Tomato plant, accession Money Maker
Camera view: bottom (45 deg); turntable rotation: 150 degrees
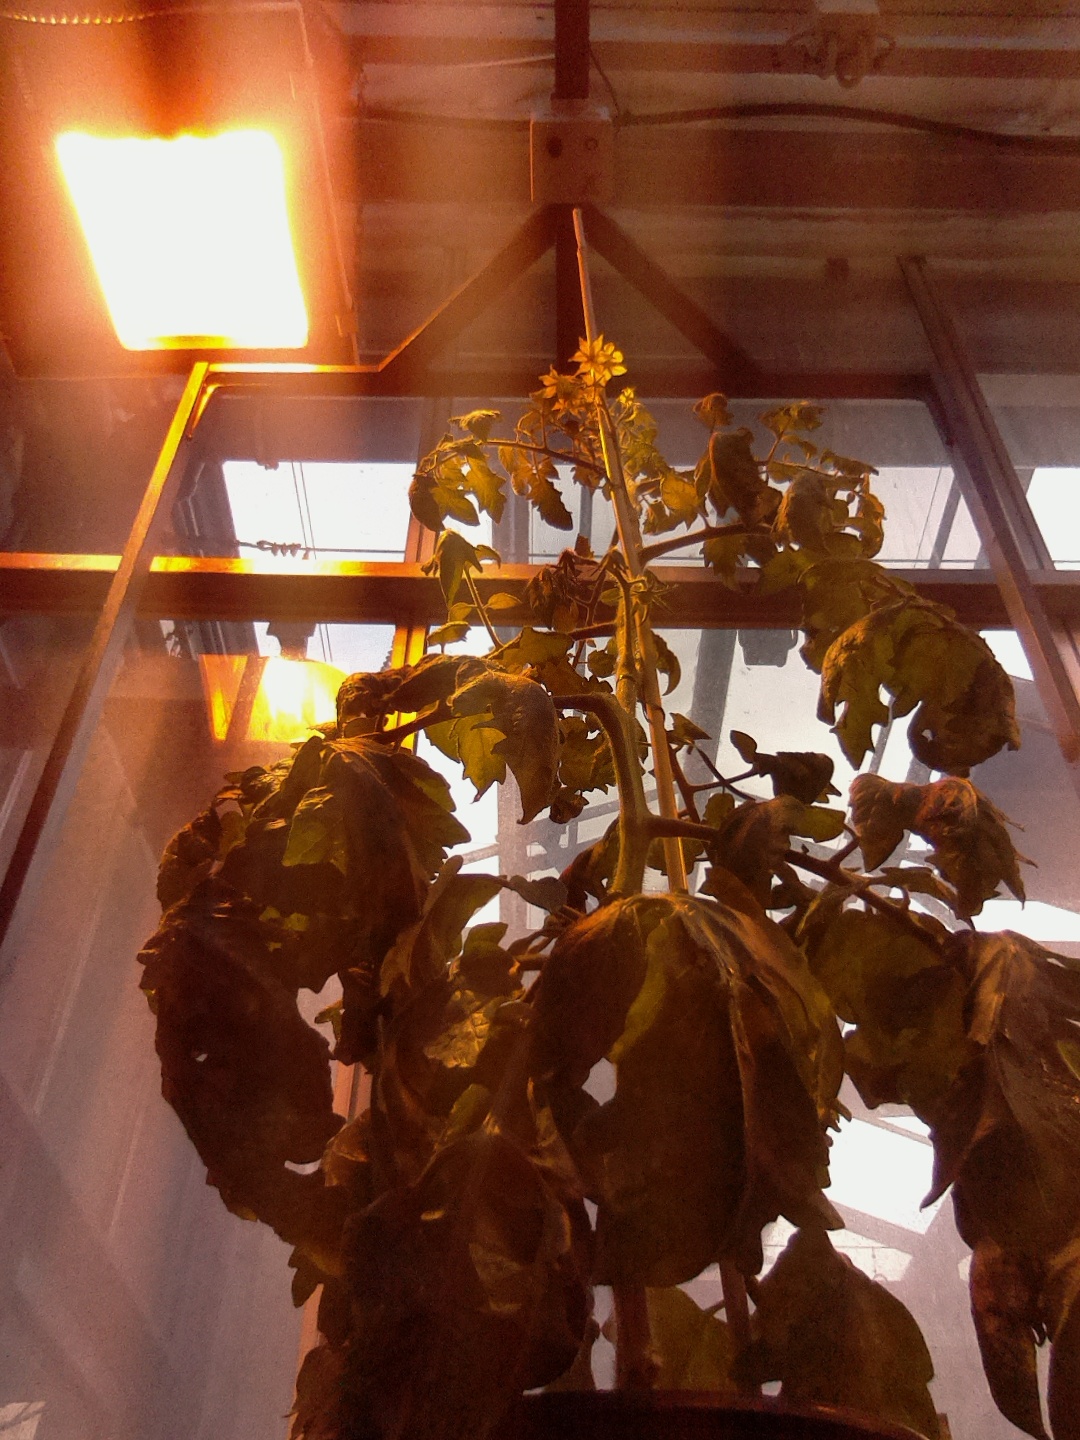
BBCH growth stage 68: Full flowering, 80%-90% of flowers open, more petals falling